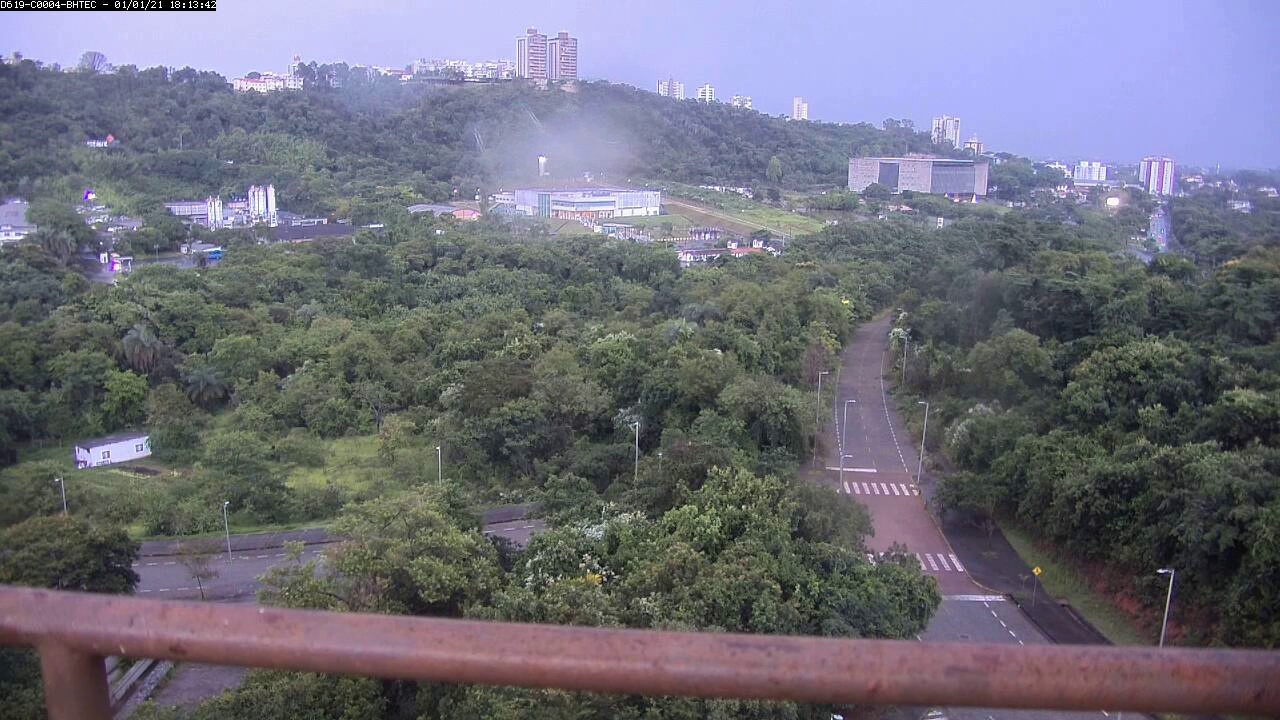
Fire: no
Smoke: no